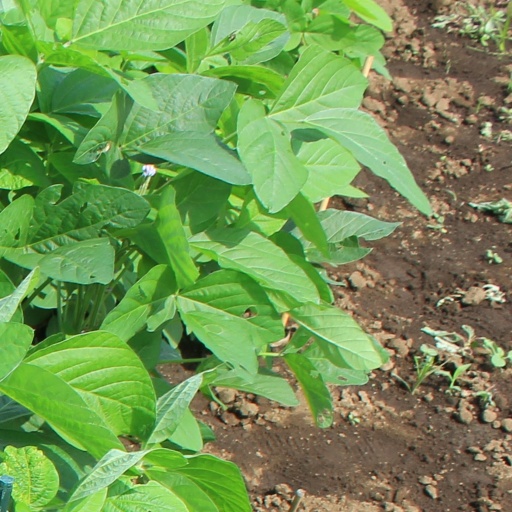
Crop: soybean